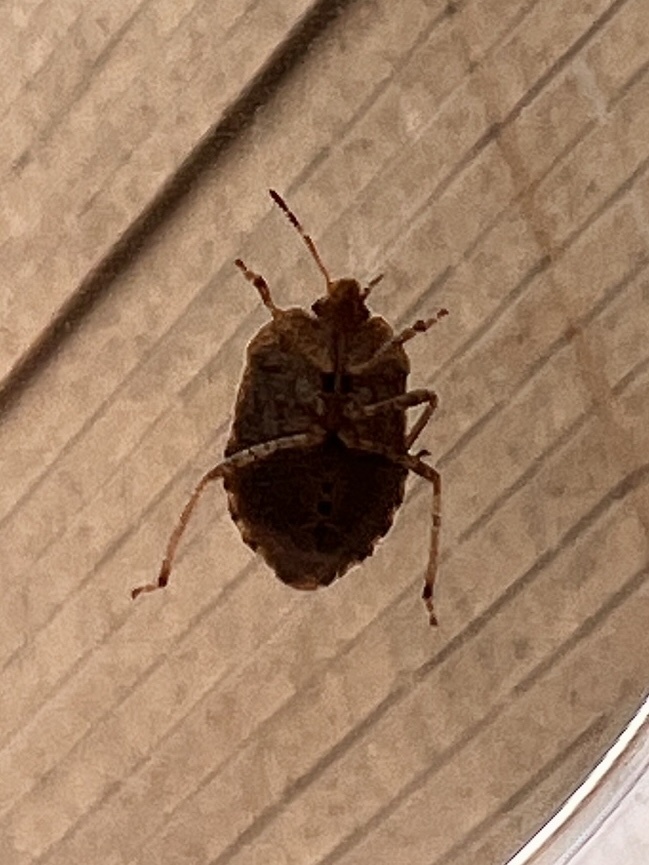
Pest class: stink_bug